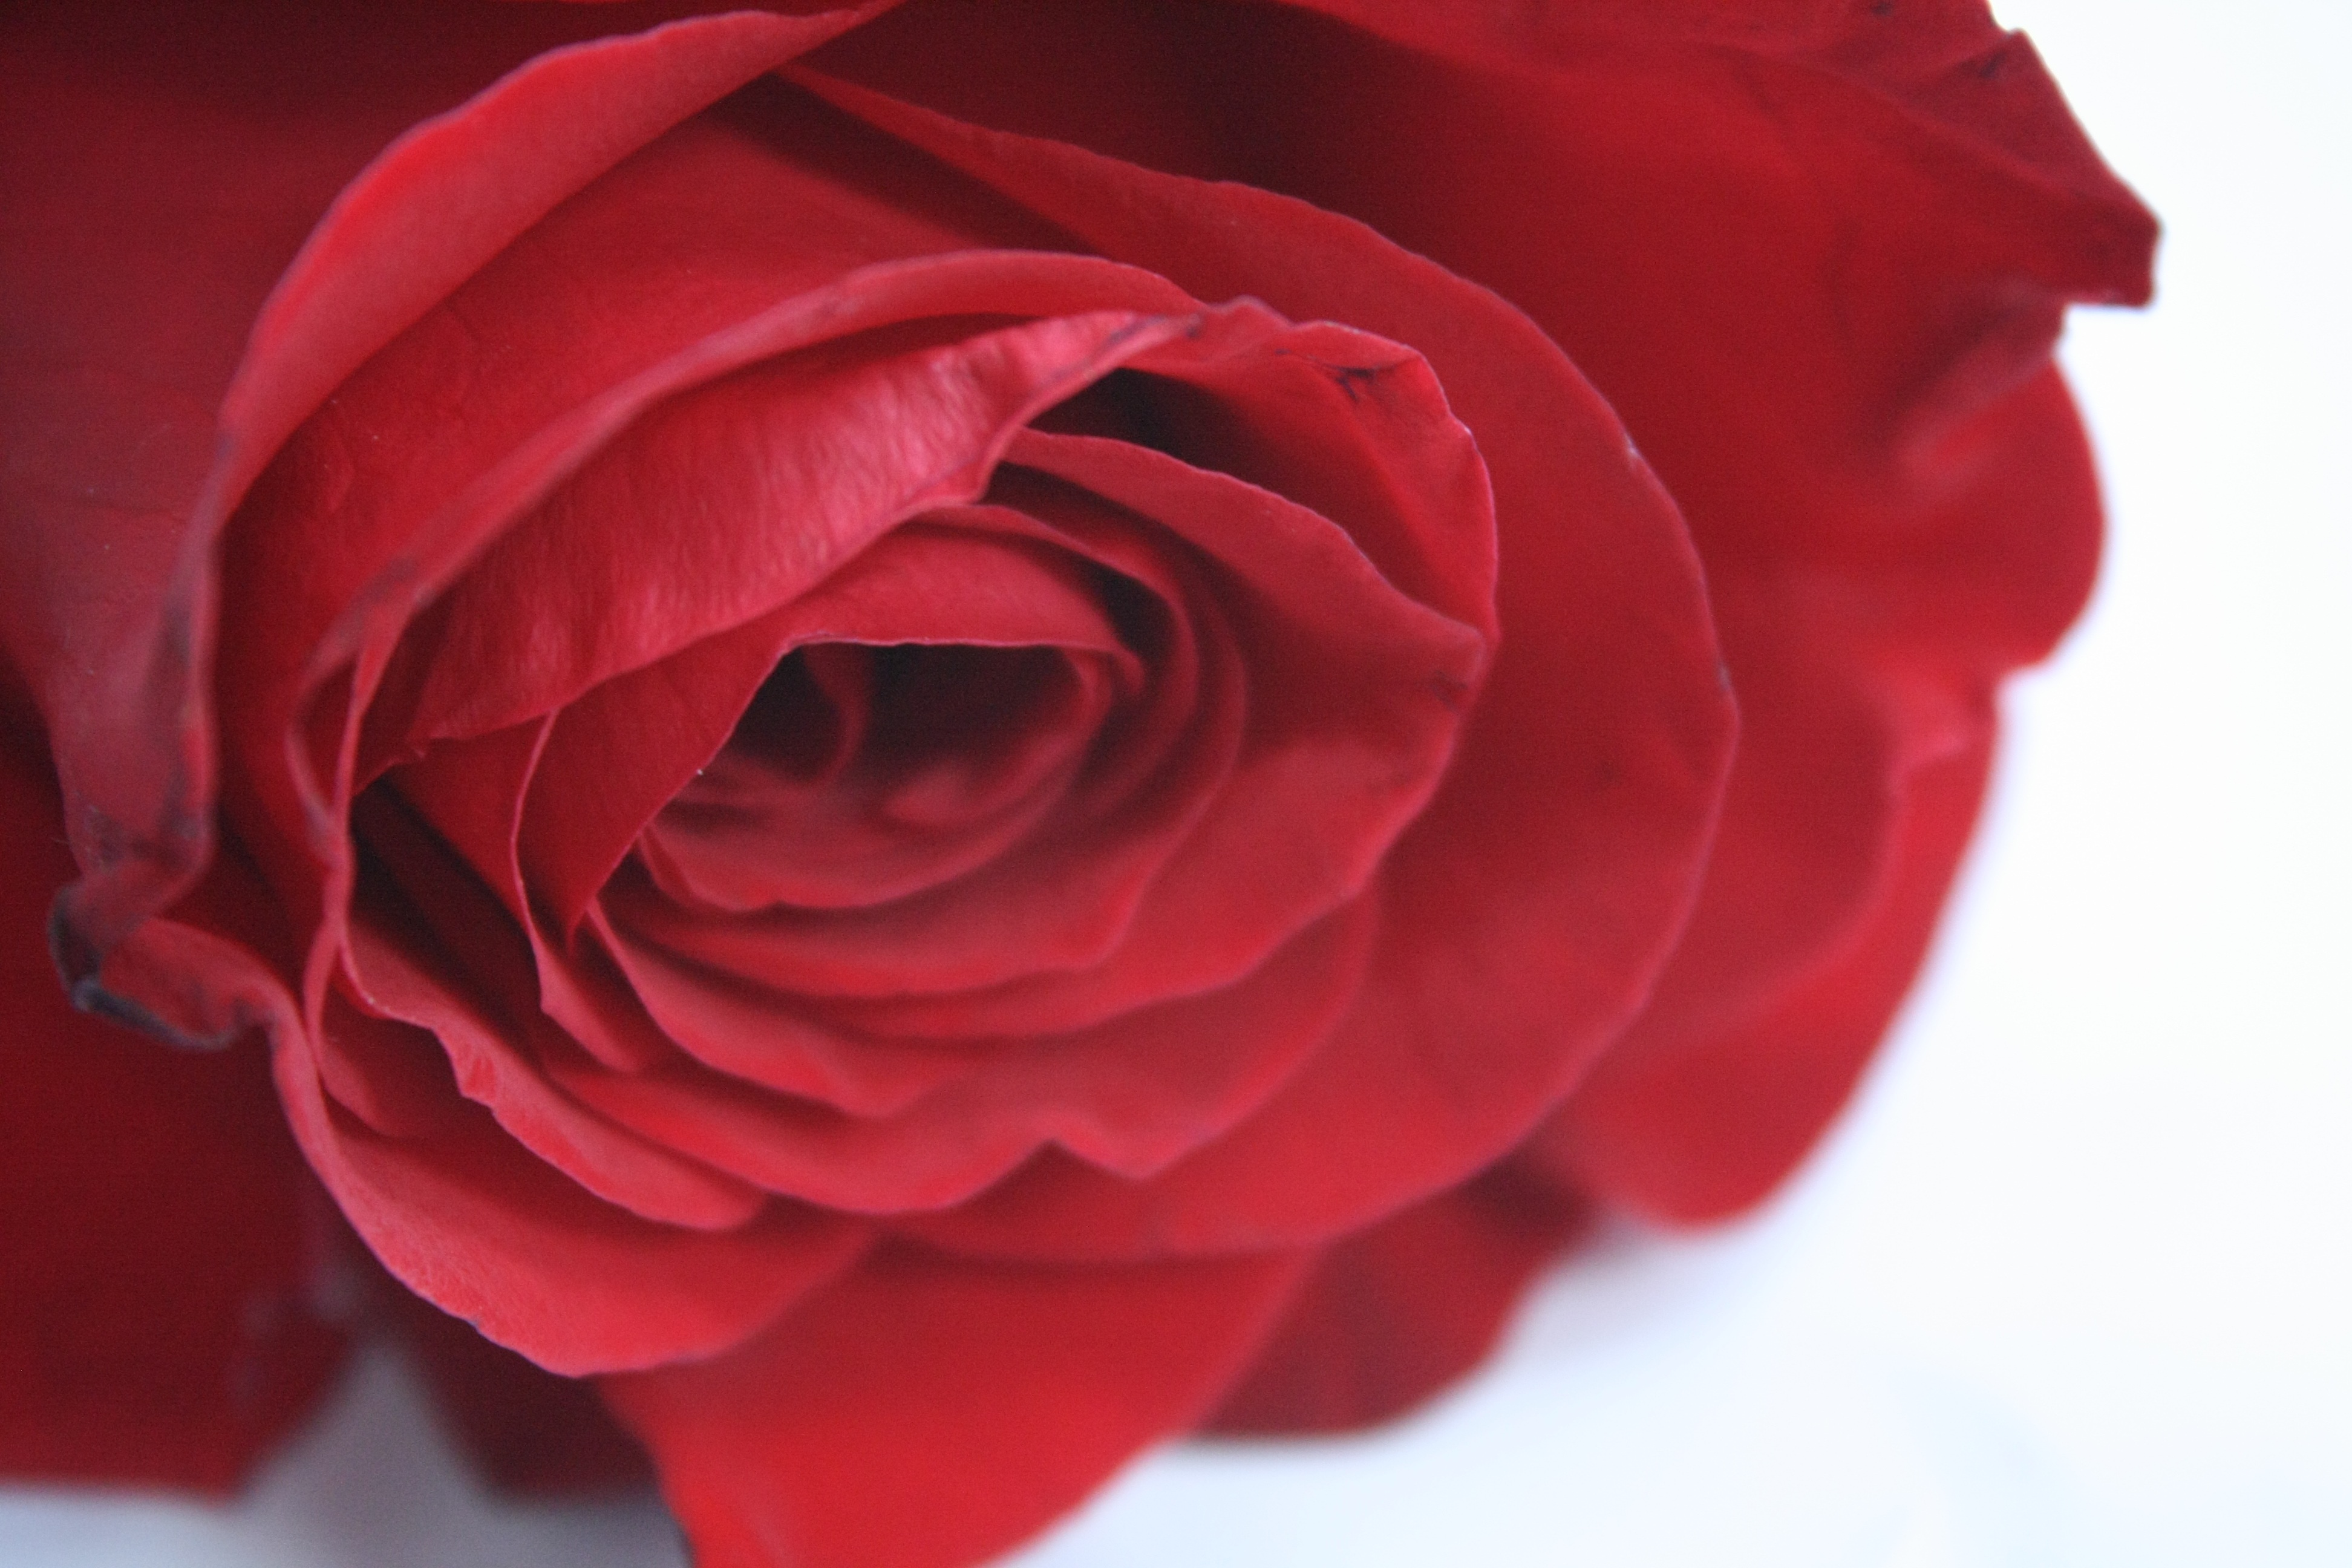
plant, flower, petal, rose, red, pink, macro photography, flowering plant, garden roses, rose family, flower bouquet, cut flowers, land plant